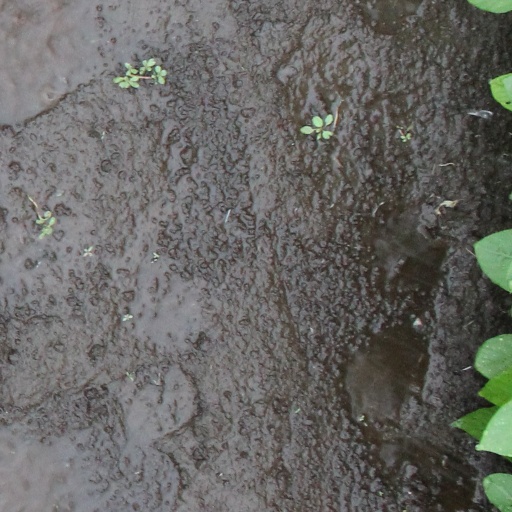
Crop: soybean